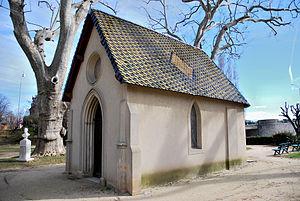
Chapelle à Tain
Tain-l'Hermitage est une commune française située dans le département de la Drôme en région Auvergne-Rhône-Alpes. Ses habitants sont appelés les Tainois ou Tinois.